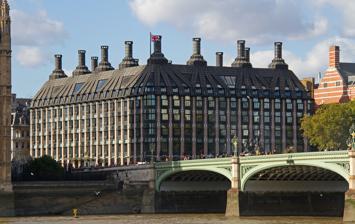
Building: Portcullis House
Country: United Kingdom
Year built: 2001
Office building in Westminster, London, England Portcullis House Portcullis House General information Status Completed Address Bridge Street London SW1A 2LW England Town or city London Country England Coordinates 51°30′05″N 0°07′30″W / 51.5013°N 0.1249°W / 51.5013; -0.1249 Current tenants Parliament of the United Kingdom Westminster Station Construction started 1992 Opened February 2001 Cost £235m Design and construction Architecture firm Michael Hopkins and Partners Structural engineer Ove Arup & Partners Website https://www.parliament.uk/about/living-heritage/building/northern-estate/portcullishouse/ Portcullis House ( PCH ) is an office building in Westminster , London, England, that was commissioned in 1992 and opened in 2001 to provide offices for 213 members of the Parliament of the United Kingdom and their staff. The public entrance is on the Embankment. Part of the Parliamentary Estate , the building augments limited space in the Palace of Westminster and surroundings. History and use Left to right: Portcullis House with the London Eye and the Elizabeth Tower The architects, Michael Hopkins and Partners , published their design in 1993 and the existing buildings on the site were demolished in 1994. At the same time, the London Underground was building the Jubilee Line Extension , including a new interchange station at Westminster tube station which occupies the same area; the two were thus designed and built as a single unit. Construction began with works to the existing District line station at sub-basement level. The track had to be lowered slightly and underpinned to allow the extensive excavation to the Jubilee line many feet below. The building above ground began to rise in 1998 and opened in 2001. It is located at the corner of Bridge Street (at the western end of Westminster Bridge ) and Victoria Embankment – overlooking the River Thames – and adjacent to the Norman Shaw South Building , which also overlooks the river. Buildings on the site of Portcullis House (centre) in 1928 The building is named after the chained portcullis used to symbolize the Houses of Parliament on letterheads and official documents. Portcullis House accommodates about one third of members of parliament; other Members and Parliamentary departments have offices in the two Norman Shaw Buildings (formerly known as Scotland Yard), in the buildings at 1 Parliament Street and at 7 Millbank, and in the Palace of Westminster itself. The first floor of Portcullis House is open to members of the public to allow attendance at Committee sessions. Throughout the rest of the building, as with the rest of the Parliamentary Estate, members of the public must remain with a passholder. There is a Post Office branch within Portcullis House that is not open to the public. Design The main atrium of Portcullis House Portcullis House from the Houses of Parliament The building was designed by Michael Hopkins and Partners and incorporates Westminster tube station below it. A thick slab of concrete separates Portcullis House from the station, reportedly to defend against any underground bomb attacks. The load is borne by the walls, without interior posts. The corners of the building are hung from the roof using massive steel beams [ clarification needed ] . The design life of 120 years meant that aluminium bronze was chosen for exposed metal on the roof and walls. The structure also includes granite from Devon and was the last consignment to be excavated at Merrivale Quarry on Dartmoor. The columns between the windows are constructed of post-tensioned Birchover Gritstone. The building's curious profile, with its rows of tall chimneys, is intended to recall the Victorian Gothic design of the Palace of Westminster and to fit in with the chimneys of the Norman Shaw Building next door. Portcullis House's chimneys are not used to expel fumes but are part of an unpowered air conditioning system, which is designed to draw air through the building by exploiting natural convection flows. It is based on the system used in 1996 in the Eastgate Centre, Harare , Zimbabwe. The building itself was designed to look and feel like a ship inside. All the offices and passages are made up with bowed windows and light oak finishing. Each floor looks identical to the others except the ground floor which houses the main courtyard with ship-like metallic sails suspended overhead. The courtyard is decorated with trees and two shallow baths of water. The offices at Portcullis House are generally in sets of two sharing a common bay in the centre. Each floor is unofficially allocated to a different political party so that generally MPs with similar politics are kept together. The first floor houses a number of conference suites and committee rooms, which are named after famous politicians Betty Boothroyd , Harold Macmillan , Margaret Thatcher , Clement Attlee , Harold Wilson , and Jo Grimond . These Committee rooms are accessible to the public and are fitted with television cameras and microphones, to broadcast the proceedings via BBC Parliament and via parliamentlive.tv. All rooms in the building are fitted with annunciators (monitors which announce in real-time the current business in the Chambers of the House of Commons , the House of Lords , or both). Division bells are also installed throughout the building, which alert MPs to the calling of a division (vote) in the Chamber of the House of Commons. Along with this, visual aids (a flashing image of a bell) are displayed on television sets and computer desktops in MPs' offices when the Division bell sounds. On the ground floor are a range of services including a waiter-service restaurant ("The Adjournment"), informal cafeteria ("The Debate") and a coffee shop ("The Despatch Box"), available only to pass holders and their guests. There is also a post office and an e-library , an enquiry point where Members and staff can use networked computers, run by the House of Commons Library . There is also an underground passage into the Palace of Westminster and a connection to the 1 Parliament Street building and to the Norman Shaw Buildings . For security reasons this is now the main route of access for Parliament. Cost When commissioned in 1992 the cost of Portcullis House was to be £165m. After building cost inflation and delays, the price increased to £235m. Costs included £150,000 for decorative fig trees , £2m for electric blinds and, for each MP, a reclining chair at £440. A parliamentary inquiry into the over-spend was carried by Sir Thomas Legg . Although completed in 2000, the report was never published. By April 2012 the fig trees, which were rented, had cost almost £400,000. See also Parliament of the United Kingdom Tŷ Hywel Footnotes